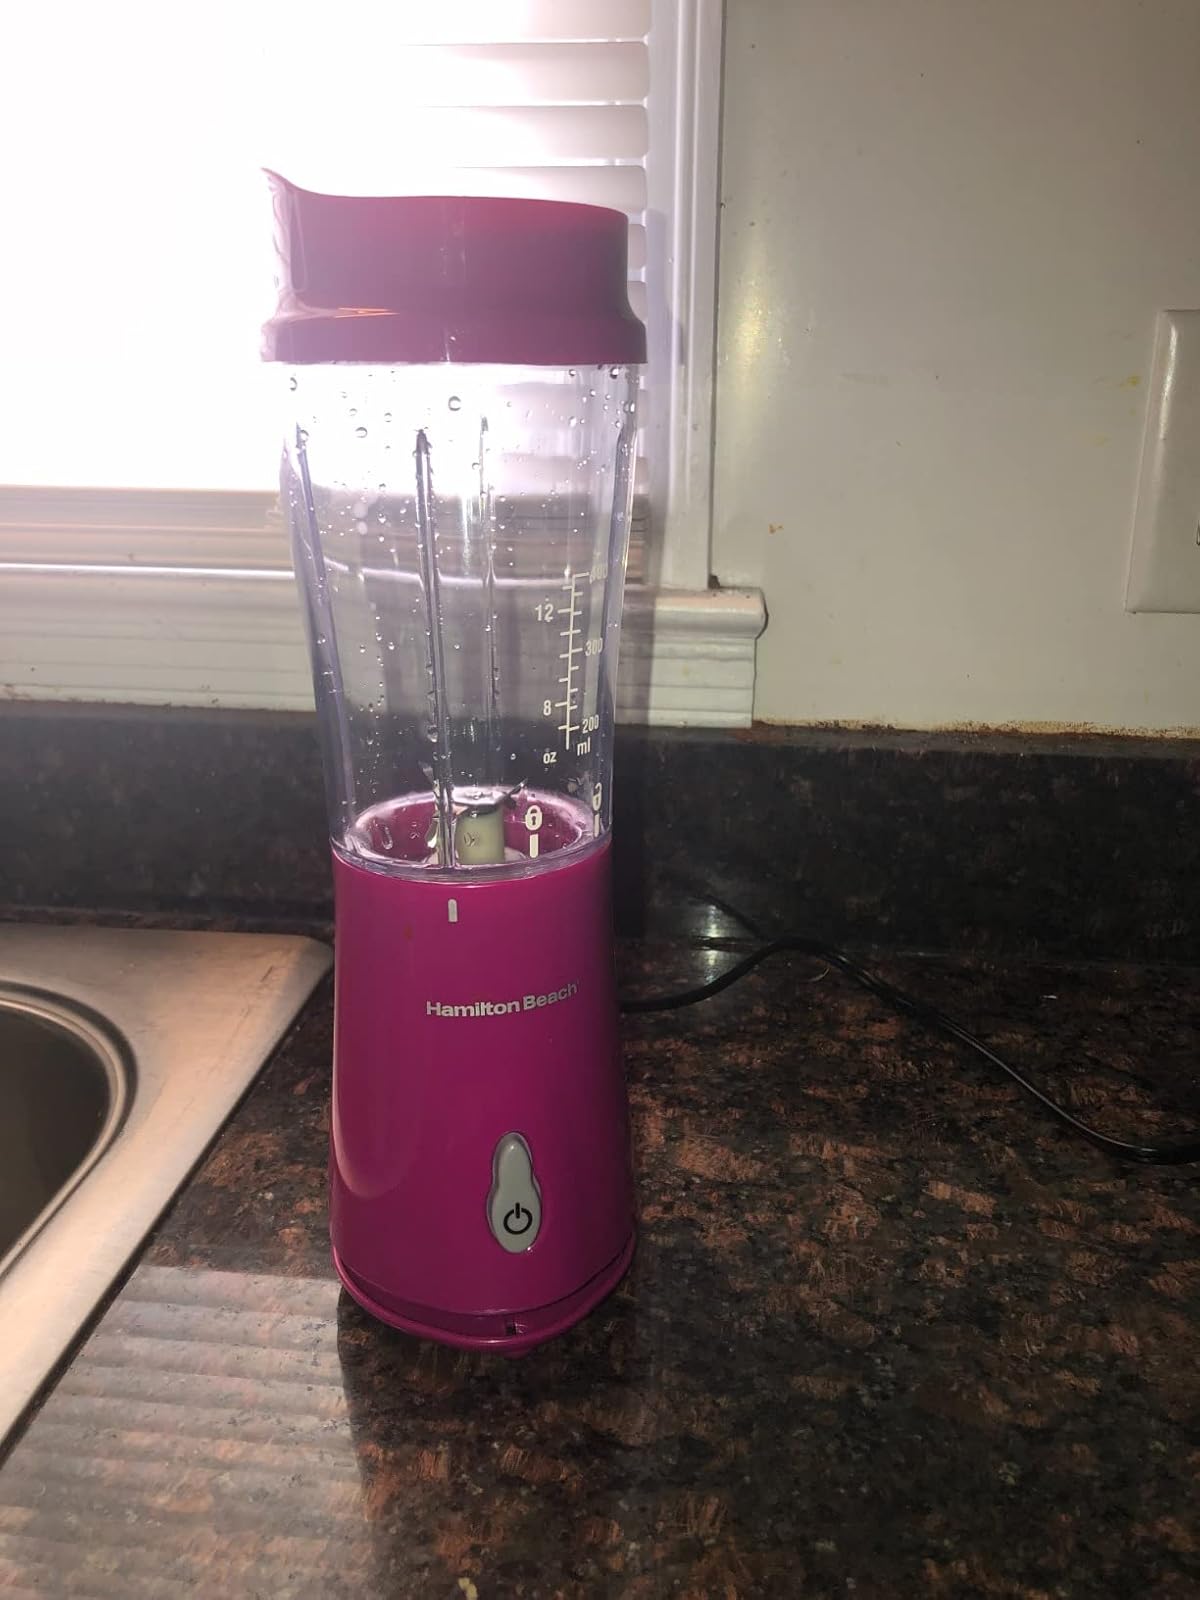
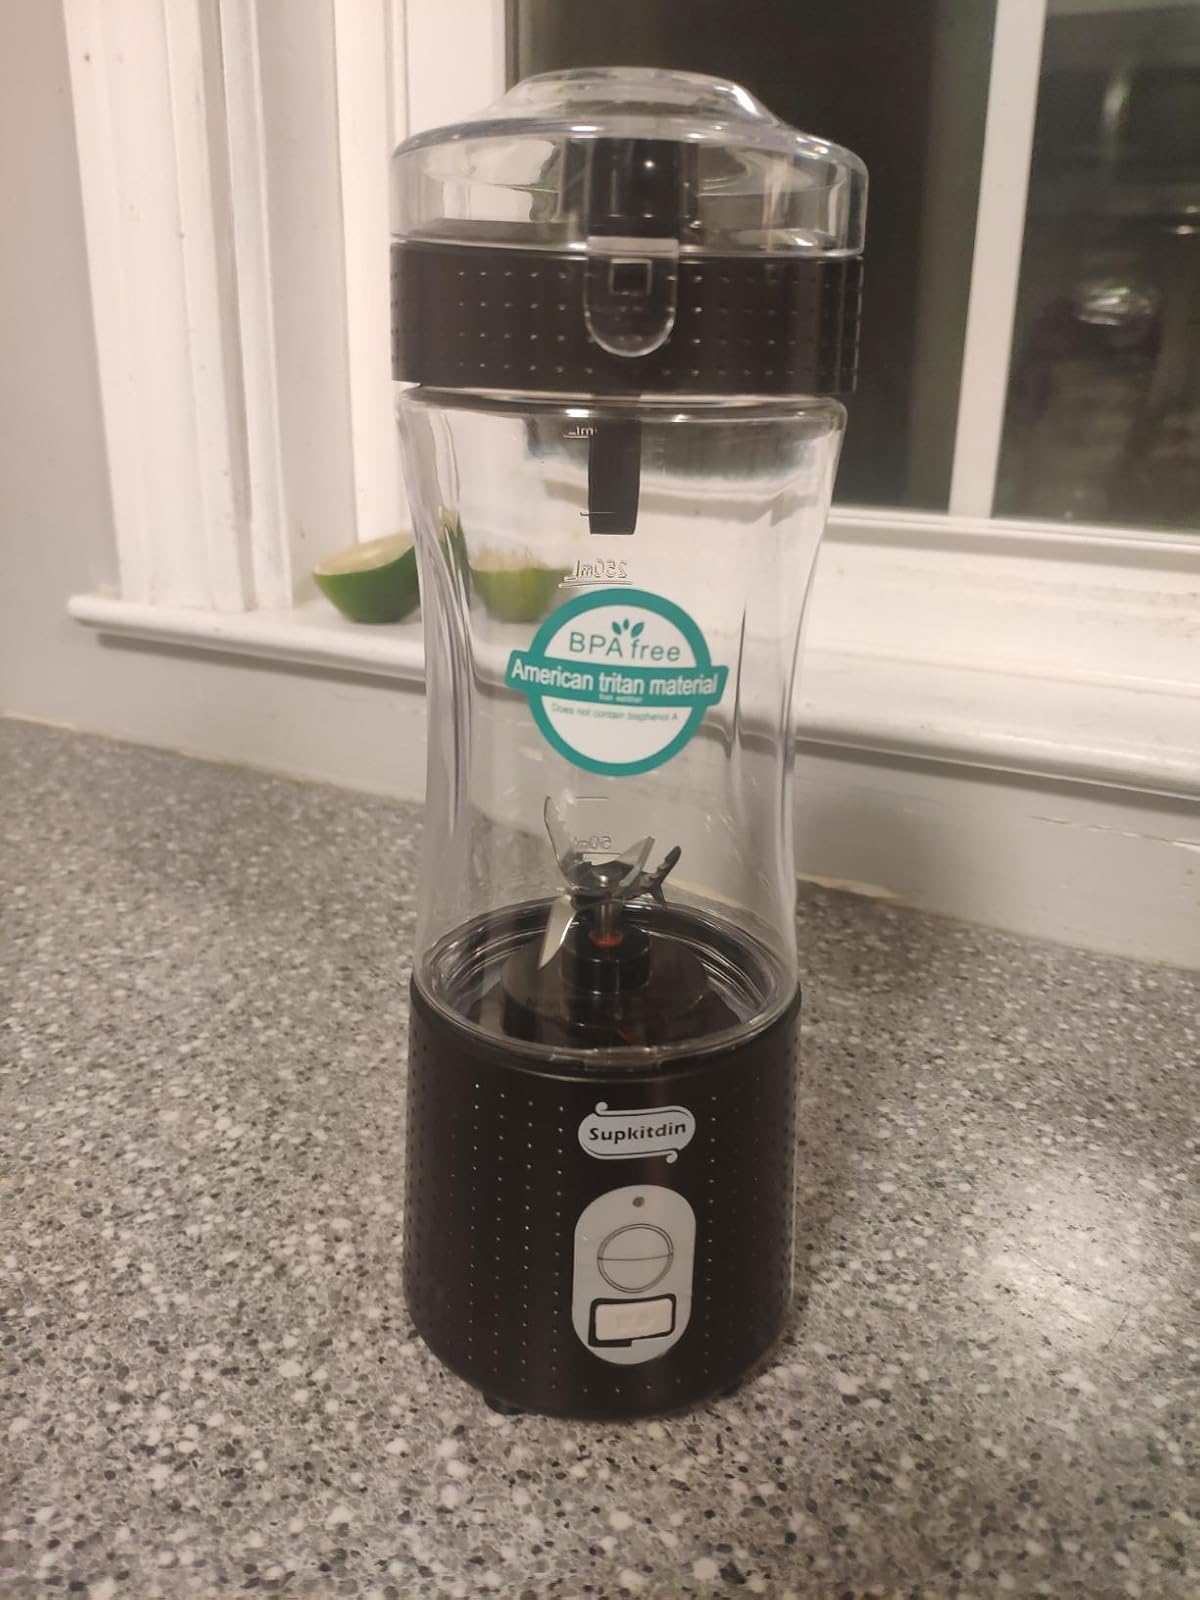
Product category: items_blender
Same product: no